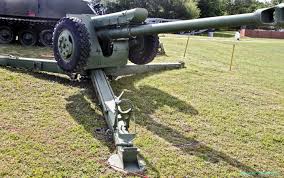
Label: D-30